Al Kaporch

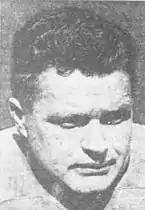
Al Kaporch, 1944

Albin John "Al" Kaporch (October 6, 1913 – October 14, 2004) was an American football player.